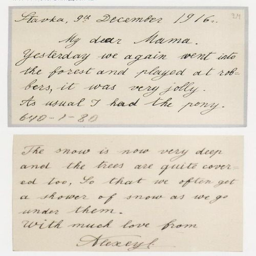
a letter from person to his person - so sweet !